Sabirabad (city)

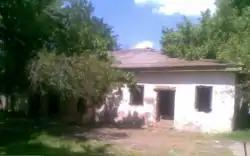
The bathhouse built in 1901

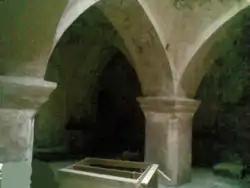
The inside of my bathroom.

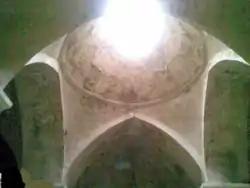
Bath-house interior view.

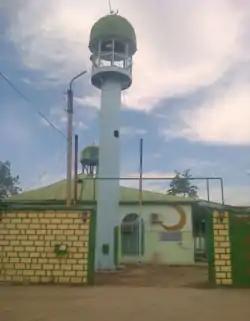
Shamakhi mosque, built in 1903

Sabirabad State Social and Economic College was established through the transformation of Sabirabad Agricultural Technical School, following a decision by the Cabinet of Ministers to enhance the secondary vocational education network. The college employs a staff of 93, including 40 pedagogical workers. Currently, 570 students are enrolled in the following specialties: